AGATA (gamma-ray detector)

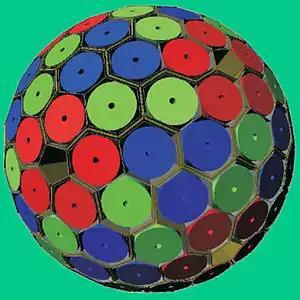
A schematic view of the AGATA array in the full 4π configuration

AGATA, for Advanced GAmma Tracking Array, is a High-Purity Germanium (HPGe) semiconductor detector array for γ-ray spectroscopy that is based on the novel γ-ray tracking concept. It offers excellent position resolution thanks to high segmentation of individual HPGe crystals and refined pulse-shape analysis algorithms, and high detection efficiency and peak-to-total ratio thanks to elimination of Compton-suppression shielding in favour of tracking the path of γ rays through the spectrometer as they are scattered from one HPGe crystal to another. AGATA is being built and operated by a collaboration including 40 research institutions from thirteen countries in Europe. The first Memorandum of Understanding for the construction of AGATA has been signed in 2003 by the participating institutions; the updated Memorandum of Understanding, signed in 2021, foresees the extension of the array to a 3π configuration by 2030. Over the years, AGATA has been steadily growing, and currently is operated in a 1π configuration at Legnaro National Laboratories after campaigns at GANIL (2014-2021), GSI Helmholtz Centre for Heavy Ion Research (2012-2014) and Legnaro National Laboratories (2010-2011). AGATA can be coupled with ancillary detectors, such as magnetic spectrometers, fast-timing detectors, charged particles or neutron detectors.